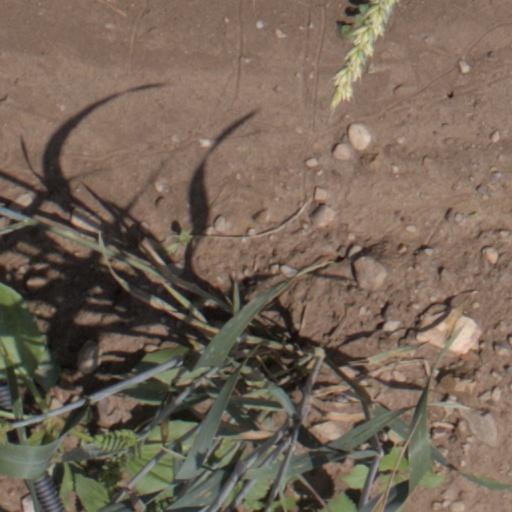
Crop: wheat